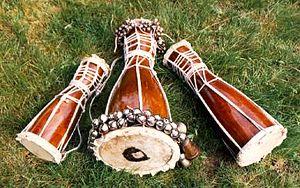
Le batá est un tambour en sablier à tête double avec un cône plus grand que l'autre. C'est un tambour sacré pour la religion Yoruba au Nigeria, et la Santería à Cuba.
La musique cubaine est la musique résultante d'un métissage complexe entre des musiques autochtones, et d'autres venues d'Europe, d'Afrique, d'Asie et du continent américain.